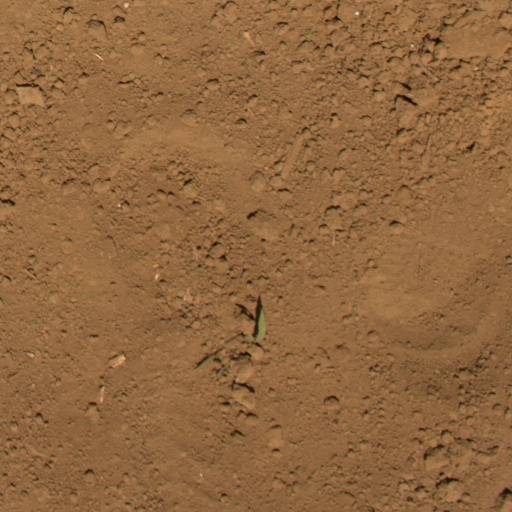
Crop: Jerusalem artichoke